Death and culture

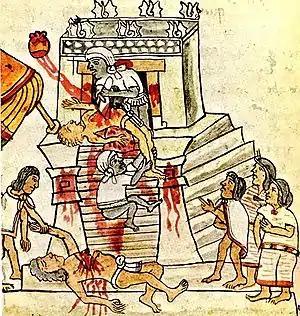
Aztec sacrifices, Codex Mendoza.

Sacrifice includes the practice of offering the lives of animals or people to the gods, as an act of propitiation or worship. The practice of sacrifice is found in the oldest human records, and the archaeological record finds corpses, both animal and human, that show marks of having been sacrificed and have been dated to long before any records. Human sacrifice was practiced in many ancient cultures. The practice has varied between different civilizations, with some like the Aztecs being notorious for their ritual killings, while others have looked down on the practice. Victims ranging from prisoners to infants to virgins were killed to please their gods, suffering such fates as burning, beheading and being buried alive.